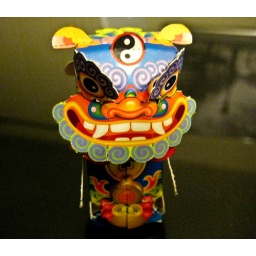
i've had this thing sitting in my desk for over a year now. finally got around to making it.